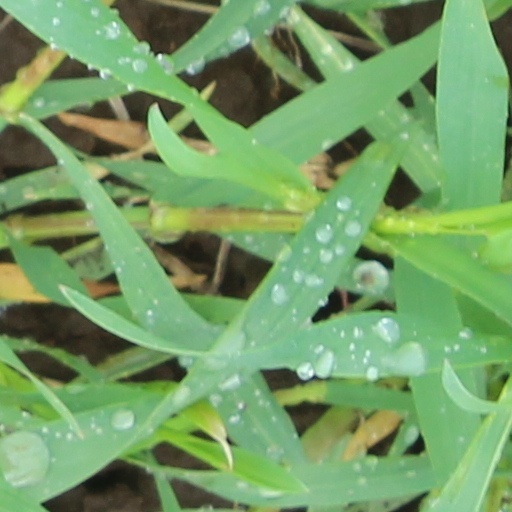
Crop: wheat